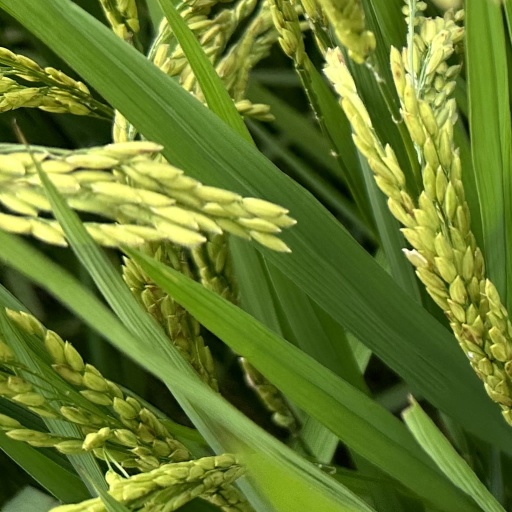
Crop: rice